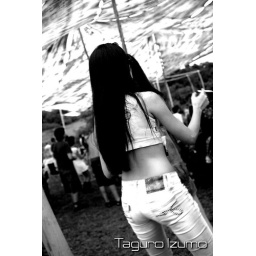
Even seeing life in black and white is rather sexy in brasil =D